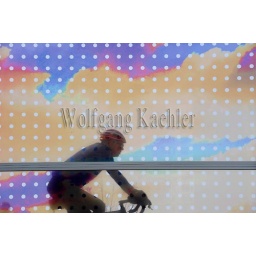
Usa, washington state, seattle, olympic sculpture park, seattle cloud cover, glass bridge by teresita fernandez, people